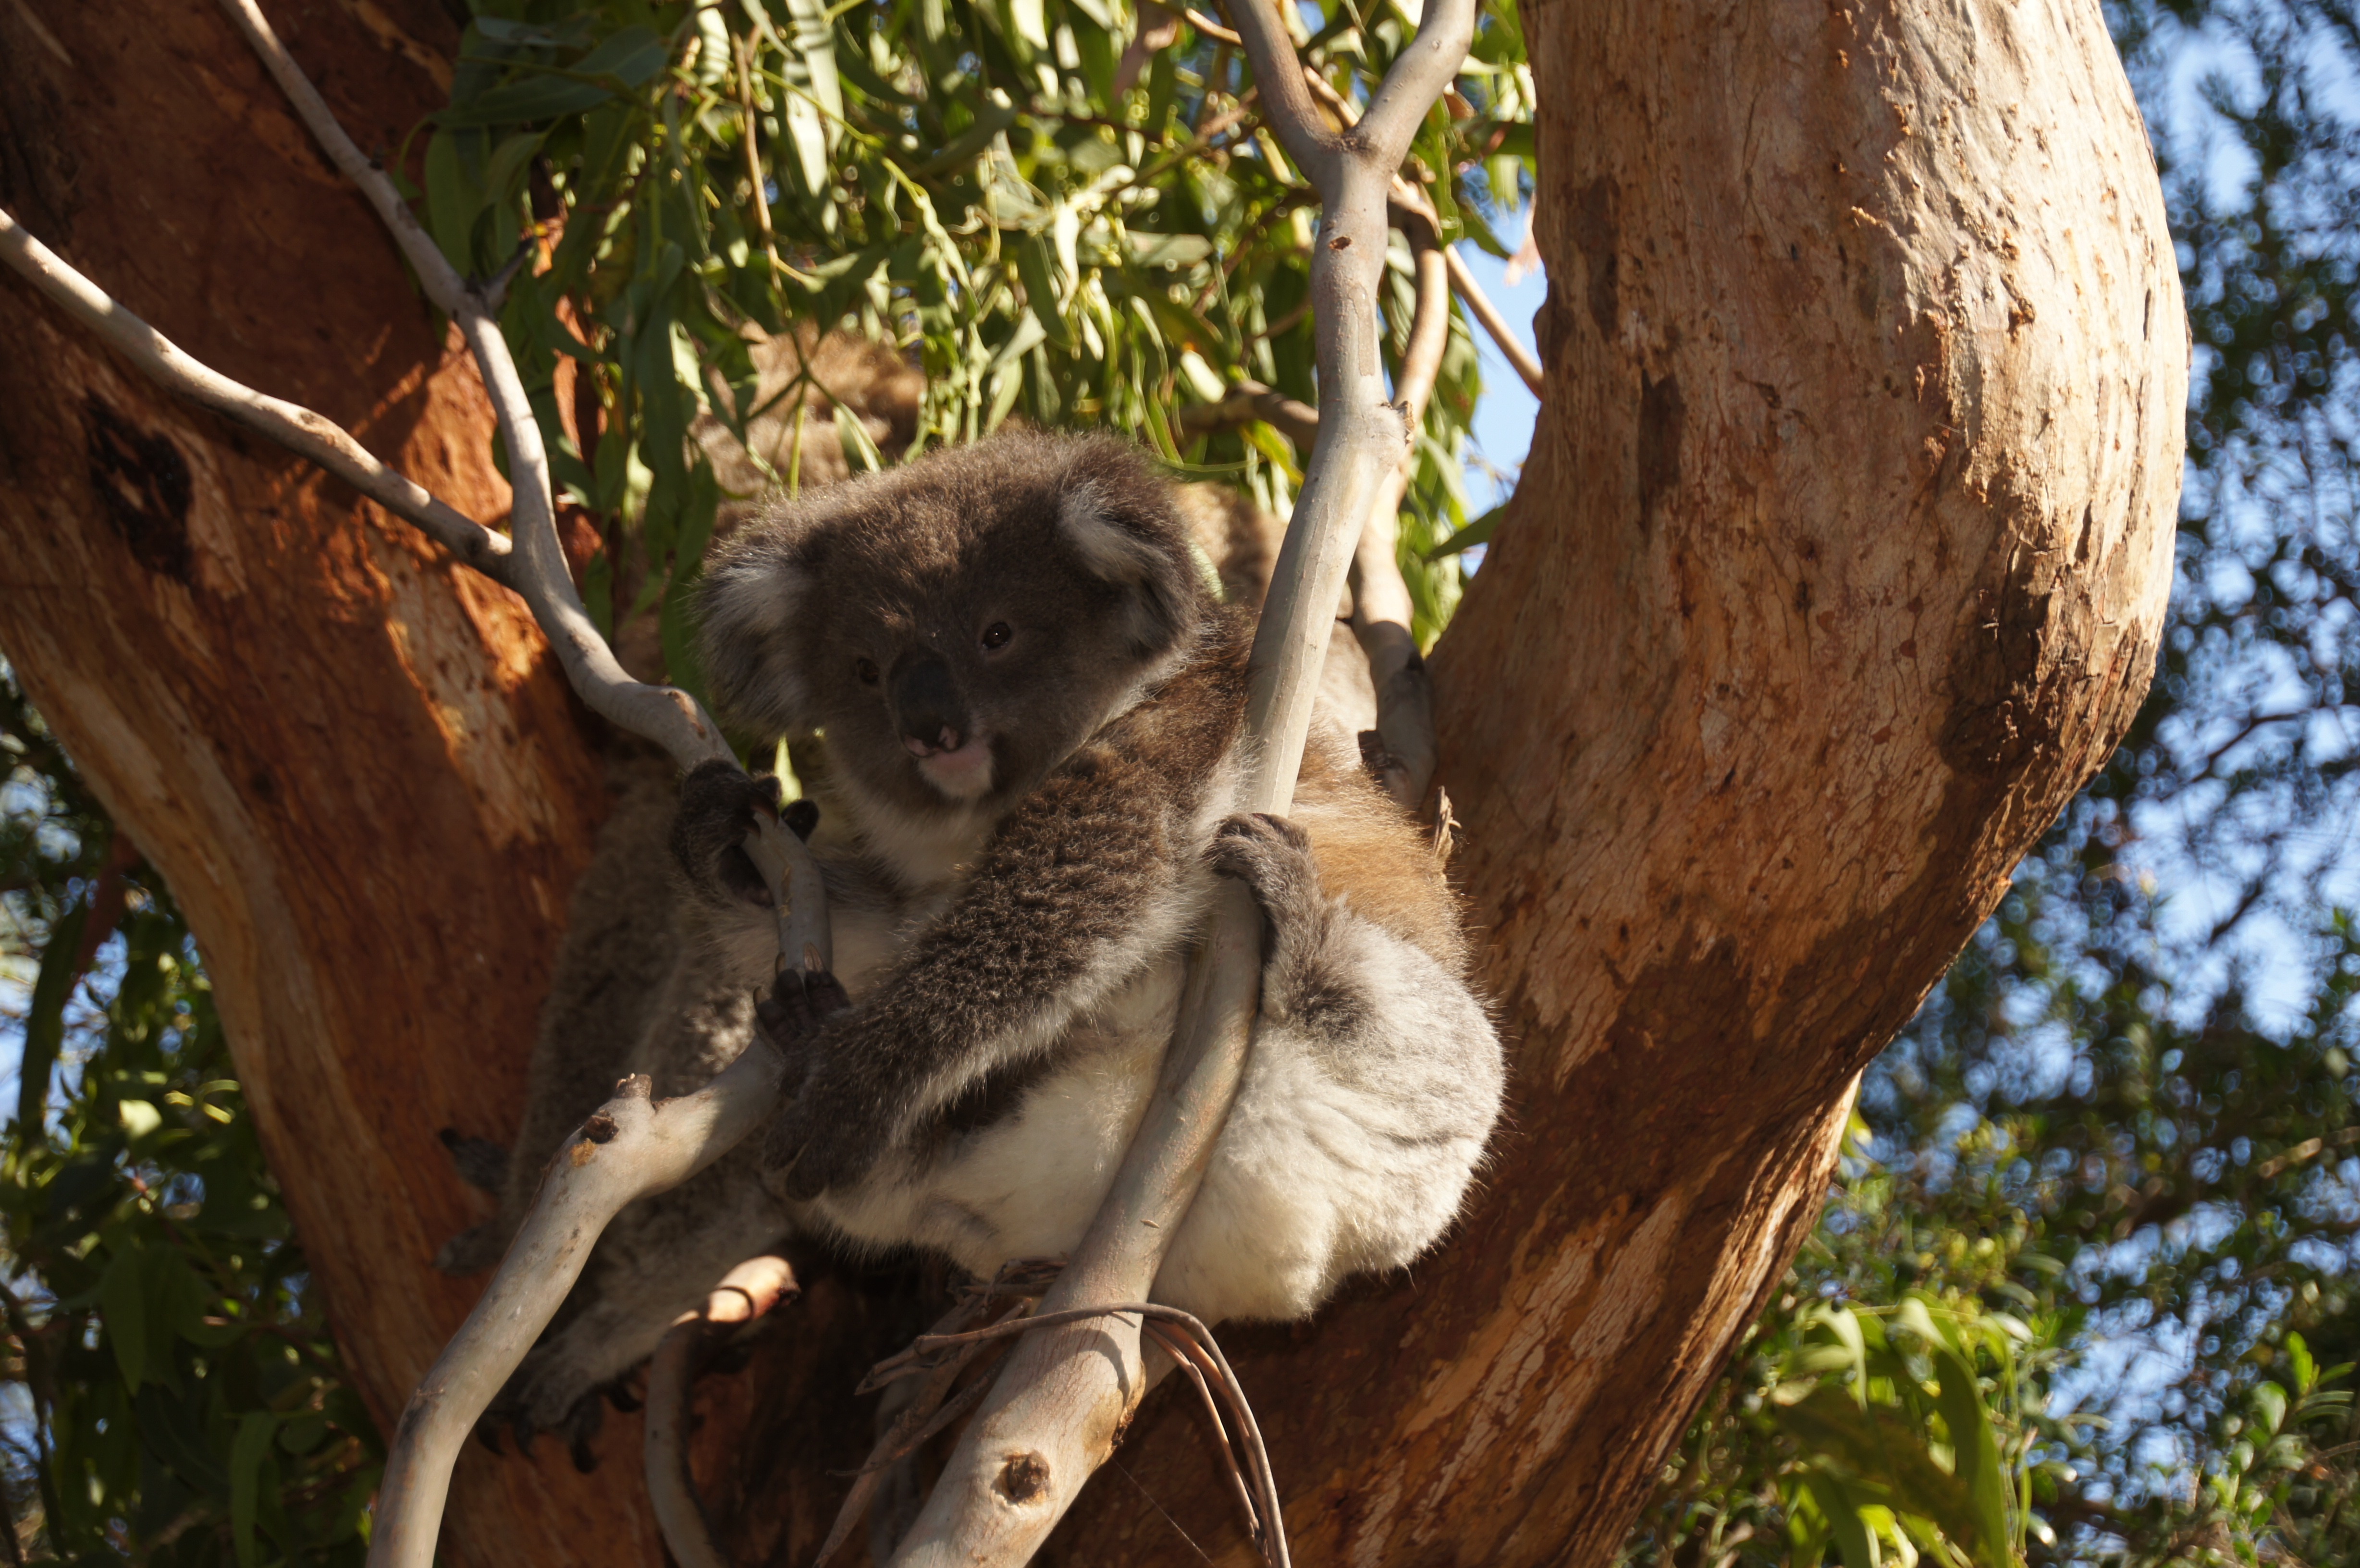
tree, branch, sweet, animal, recreation, wildlife, zoo, mammal, rest, fauna, australia, lazy, cuddly, koala, marsupial, safari, nature conservation, purry, ashen koala, koala bear, outdoor recreation, philip island